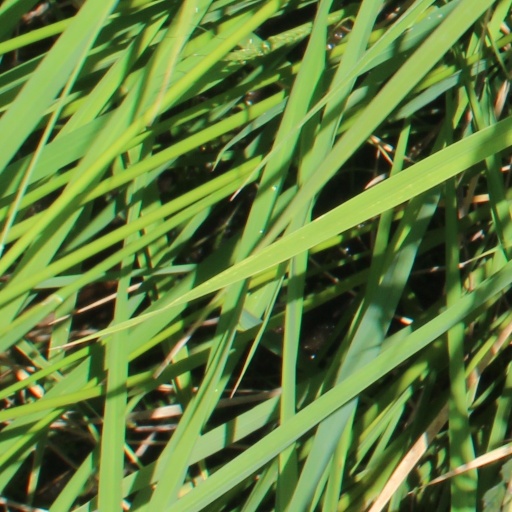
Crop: rice